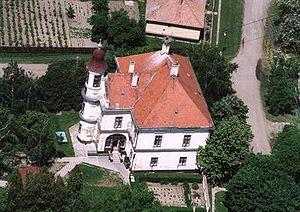
Tépe est un village et une commune du comitat de Hajdú-Bihar en Hongrie.